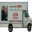
Label: truck